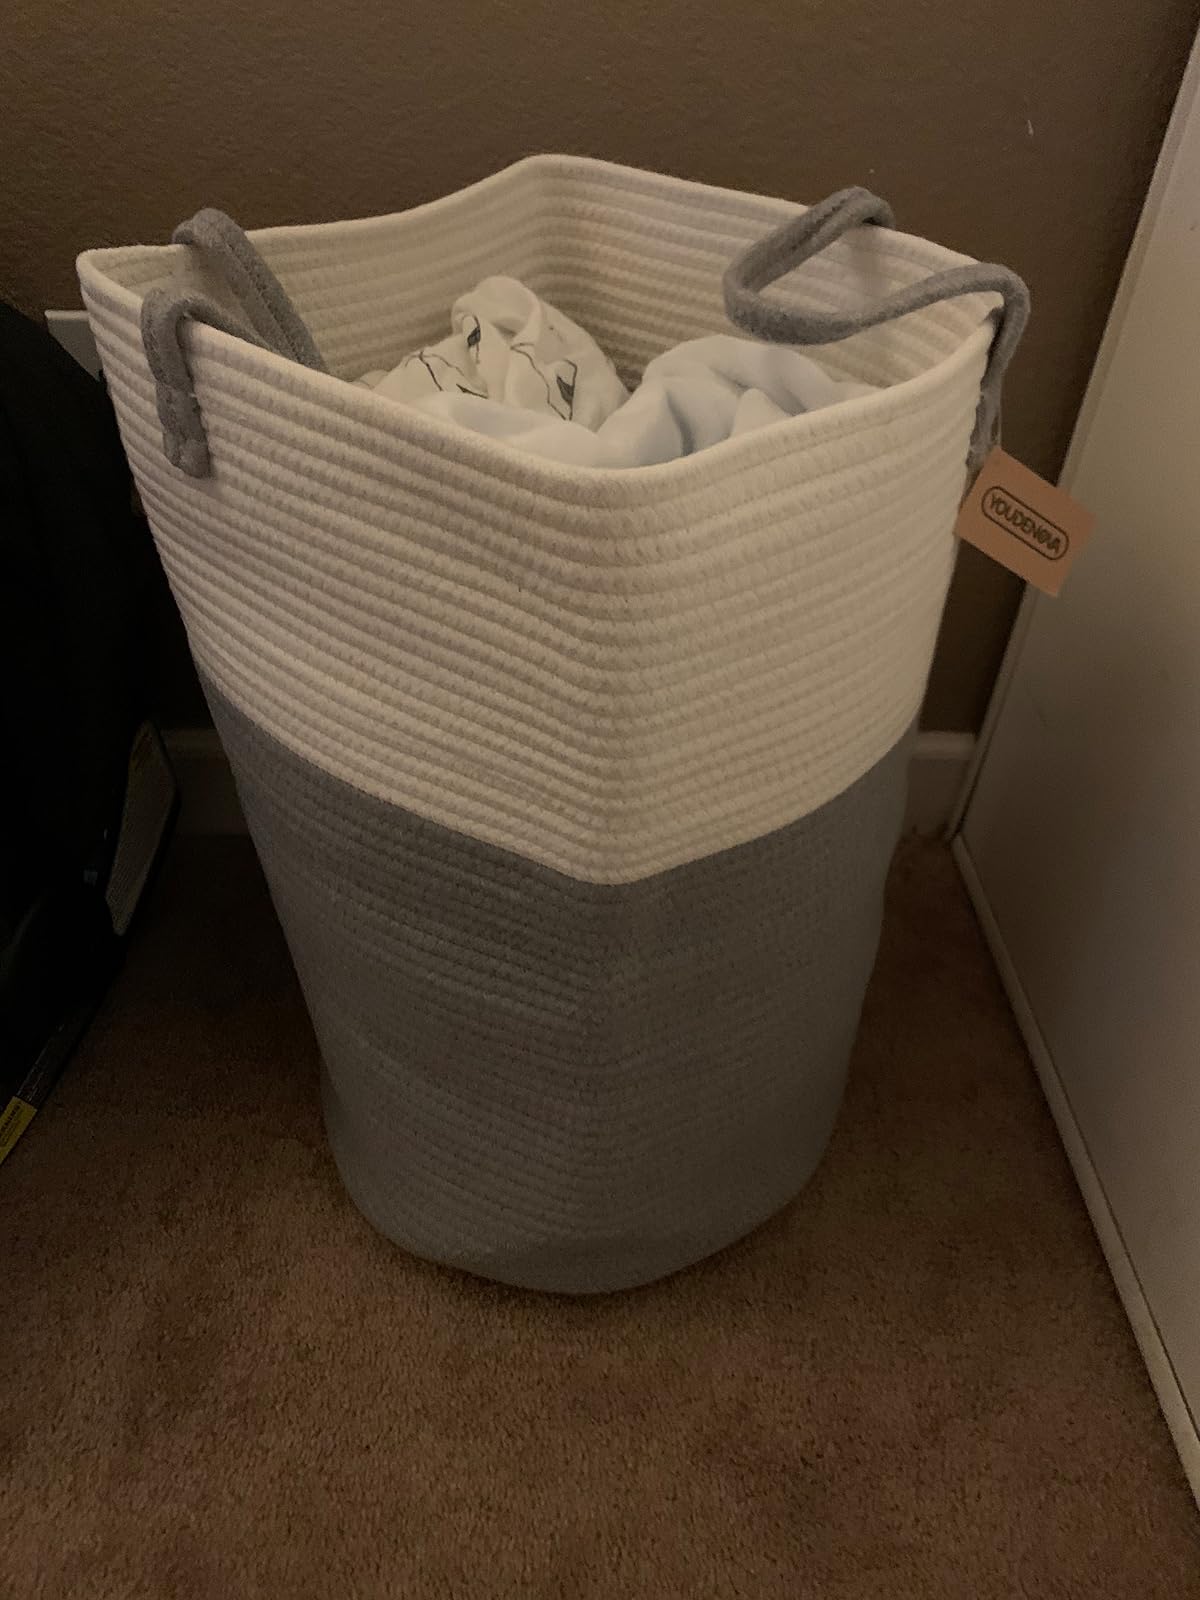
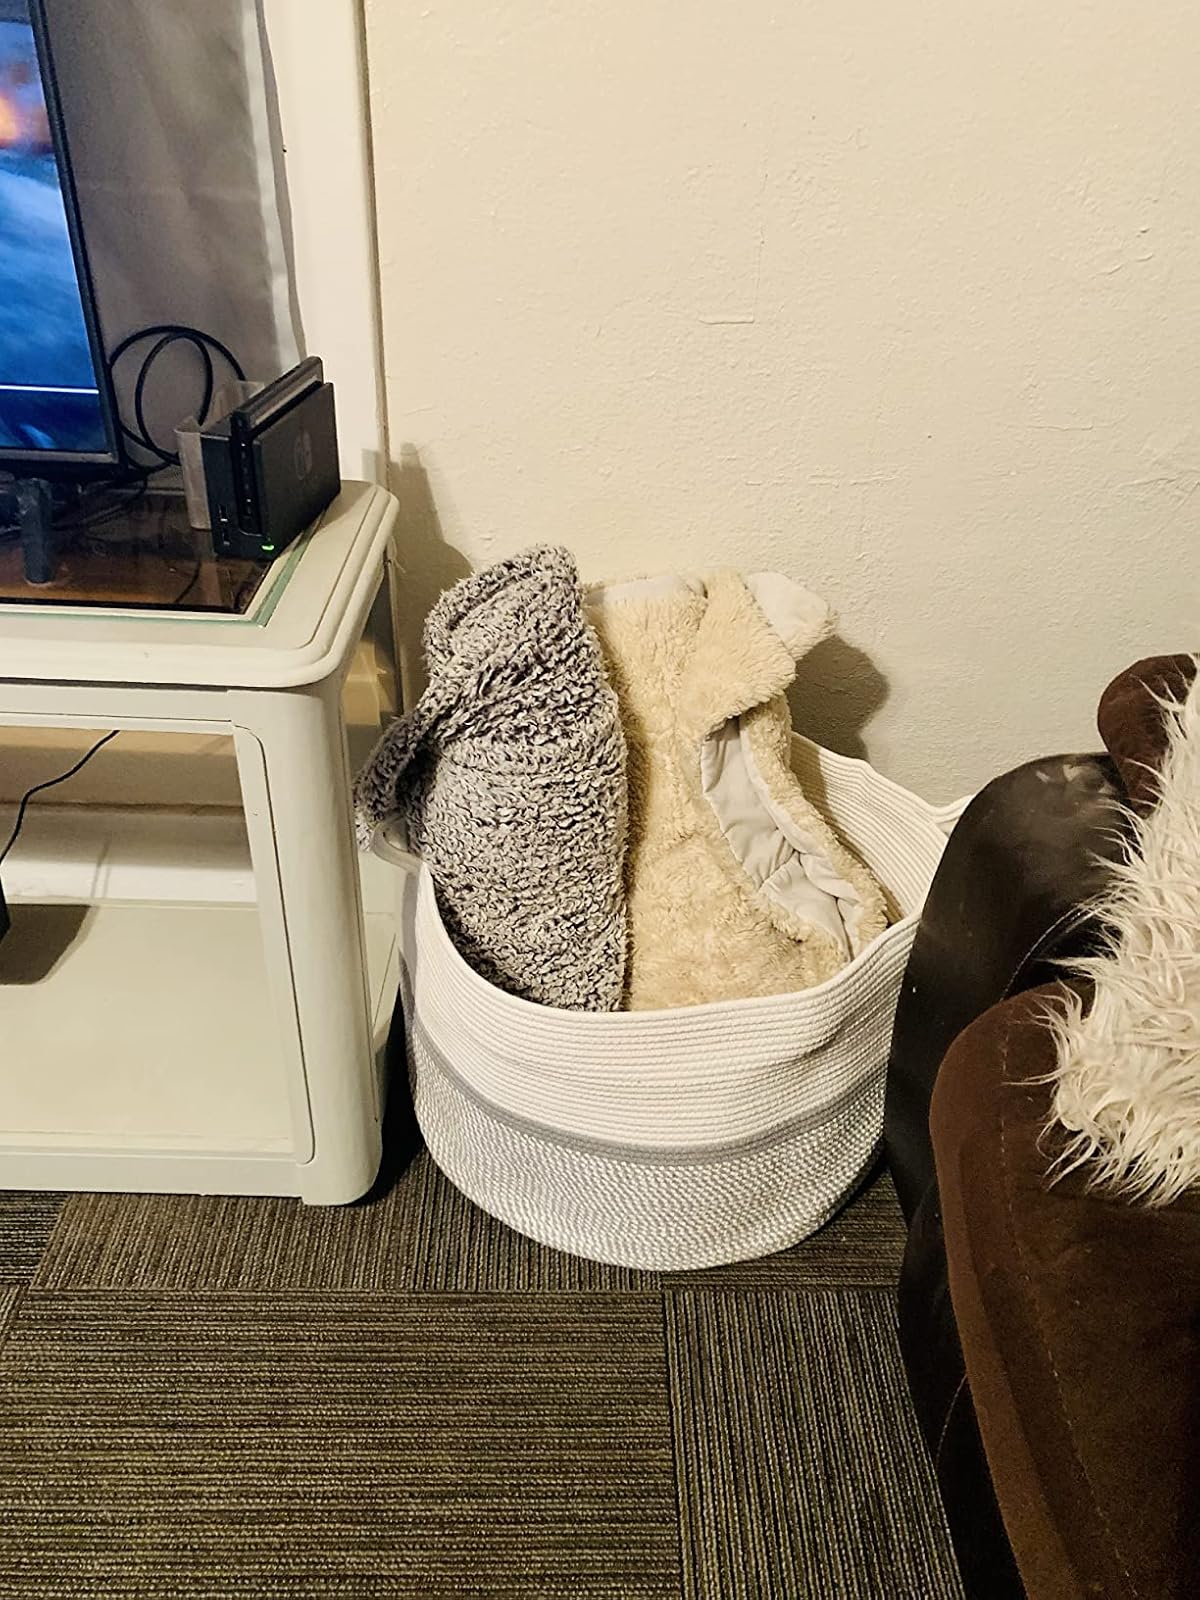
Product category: items_hamper
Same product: no